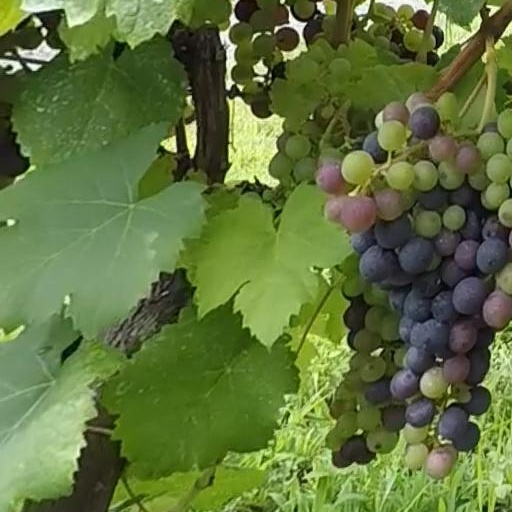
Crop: grape